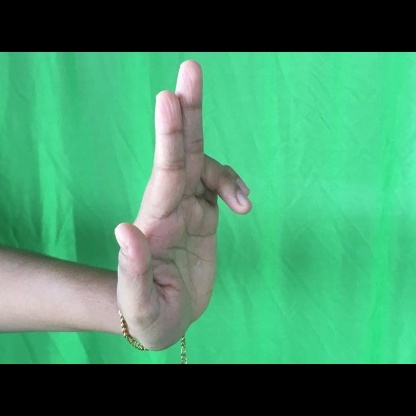
Mudra: Ardhapathaka